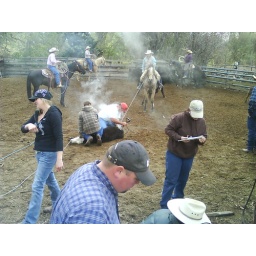
Thats my man in the white shirt branding calves